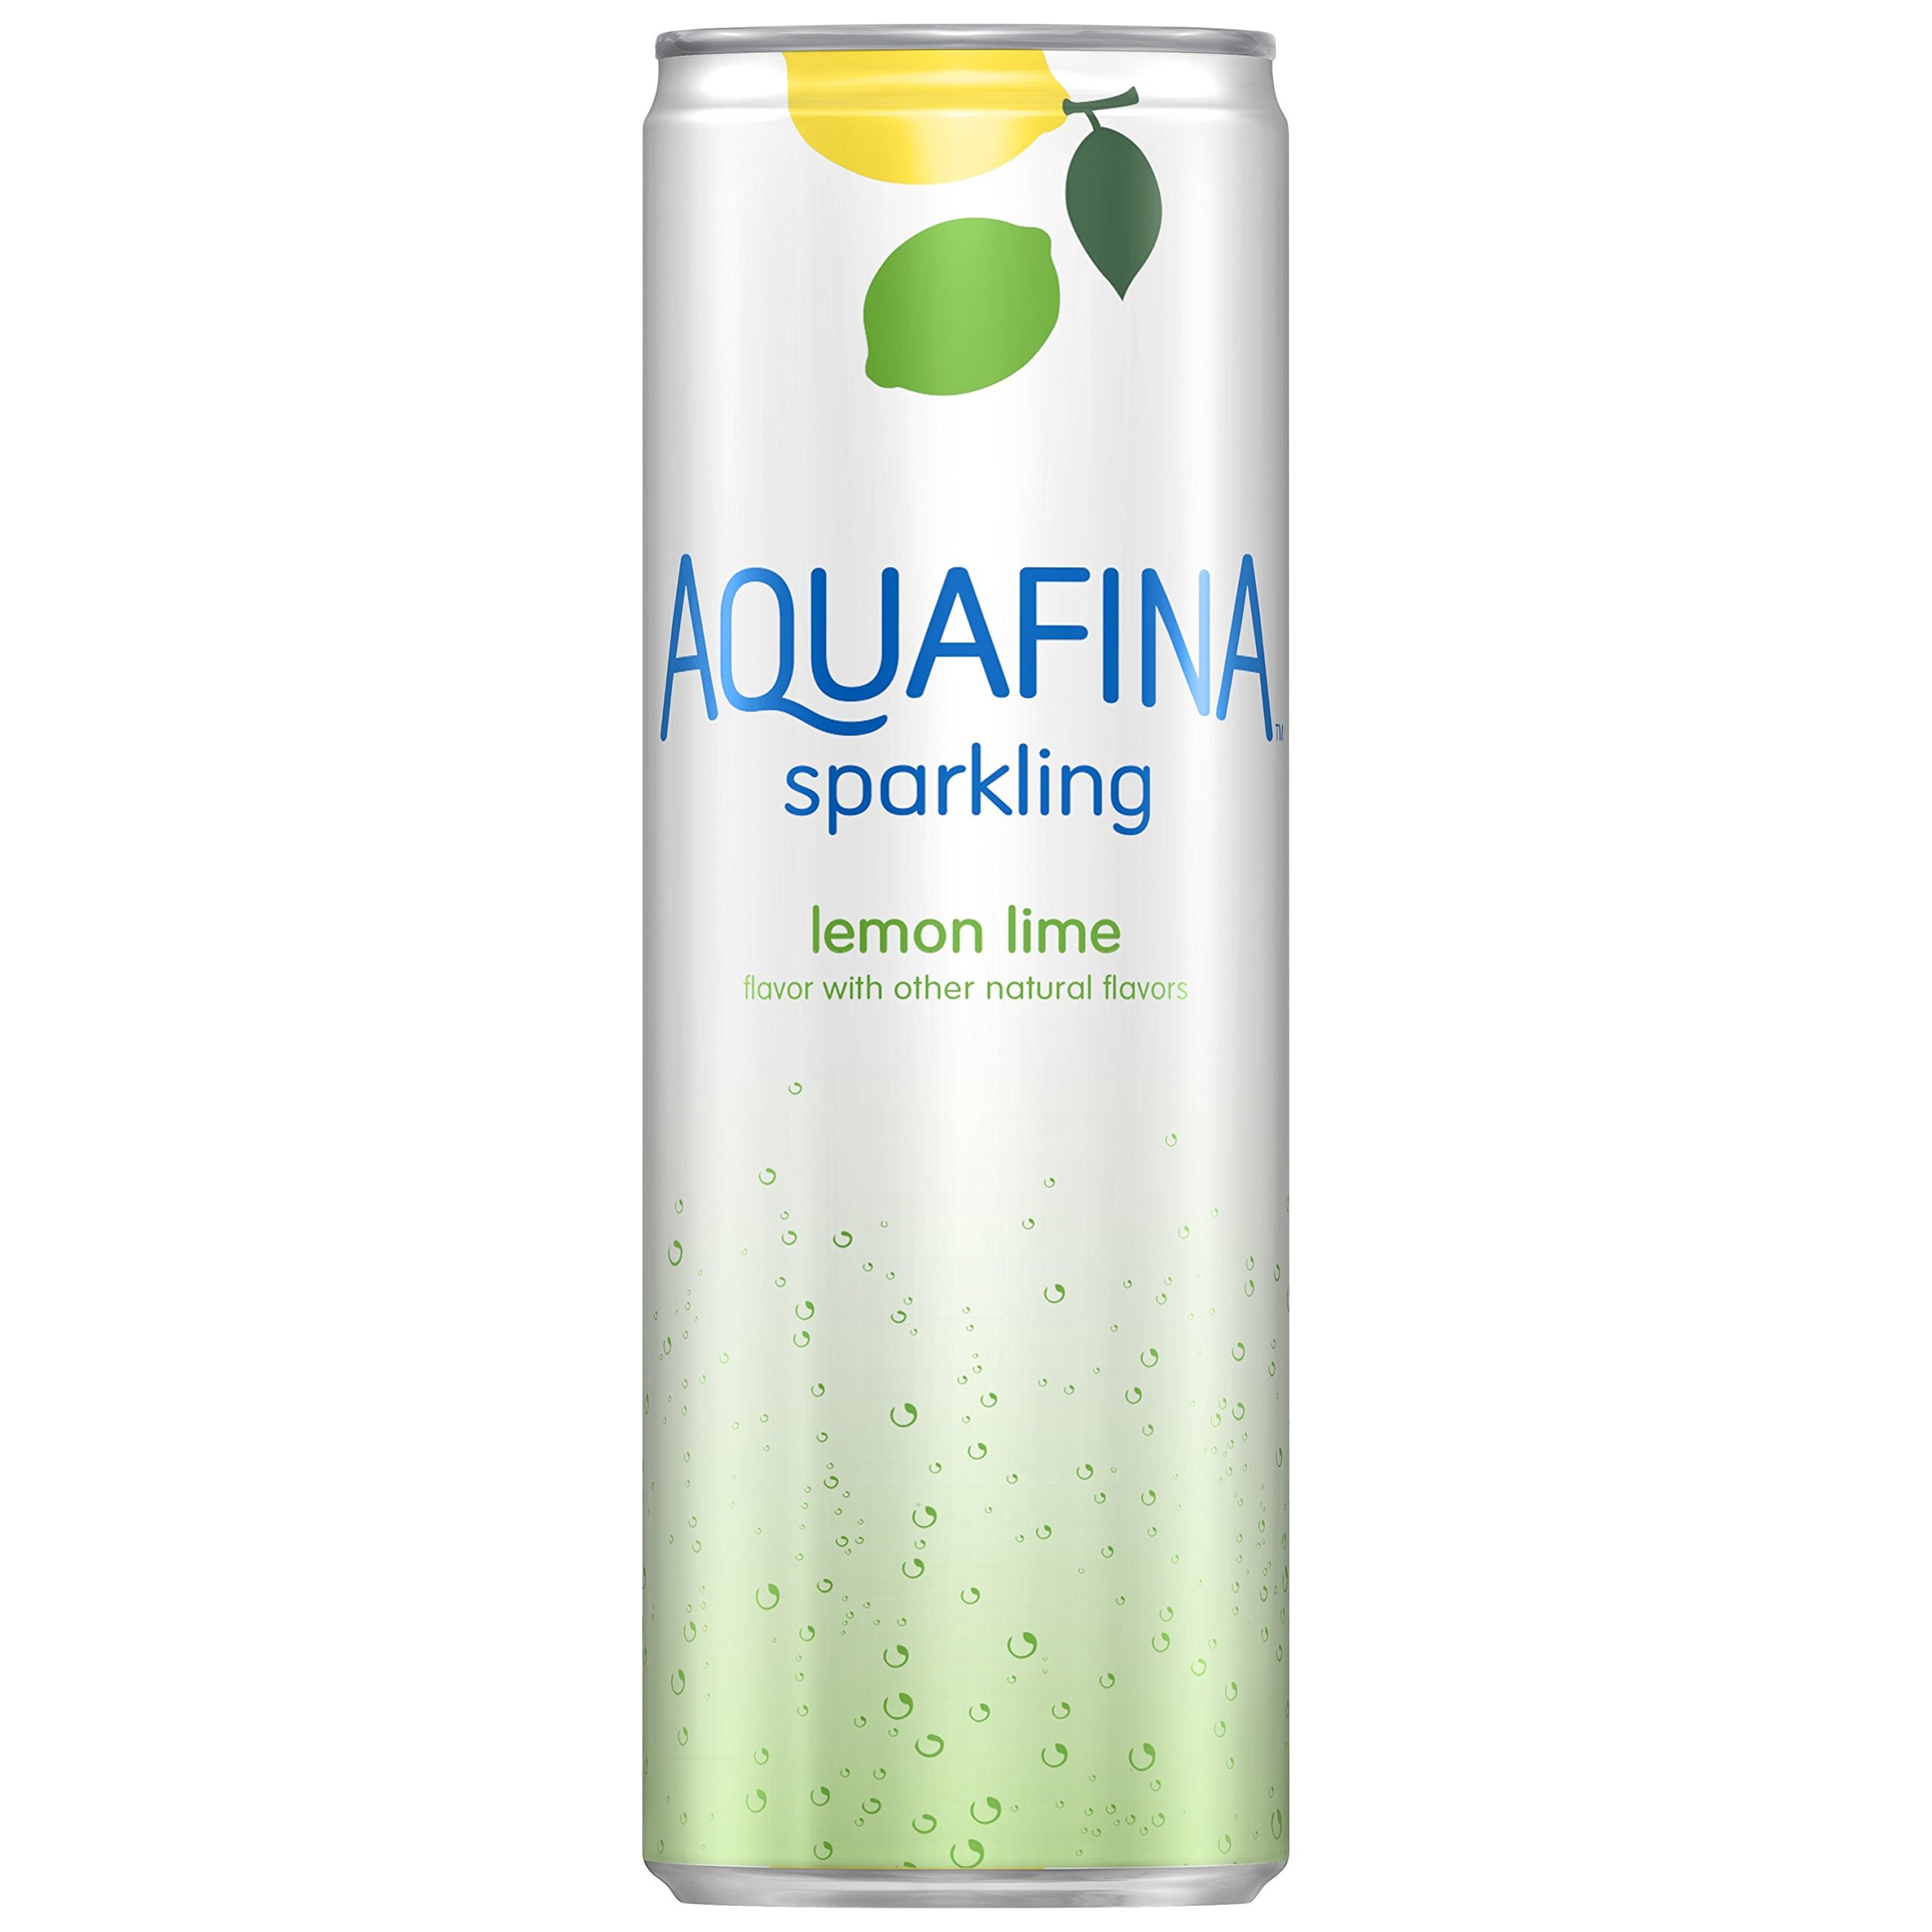
Item Name: Aquafina Sparkling Water, Lemon Lime, 10 calories, 12 oz can
Bullet Point 1: Refreshing sparkling water with lemon lime flavor and other natural flavors
Bullet Point 2: Lightly sweetened with 2g of real sugar sourced from Certified Fair Trade farmers
Bullet Point 3: Smooth, crisp refreshment with only 10 calories per 12oz can
Bullet Point 4: rye our other exciting flavors - Orange Grapefruit, and Black Cherry Dragon fruit
Bullet Point 5: One 12 fl oz can
Value: 1.0
Unit: ct

Price: 9.27